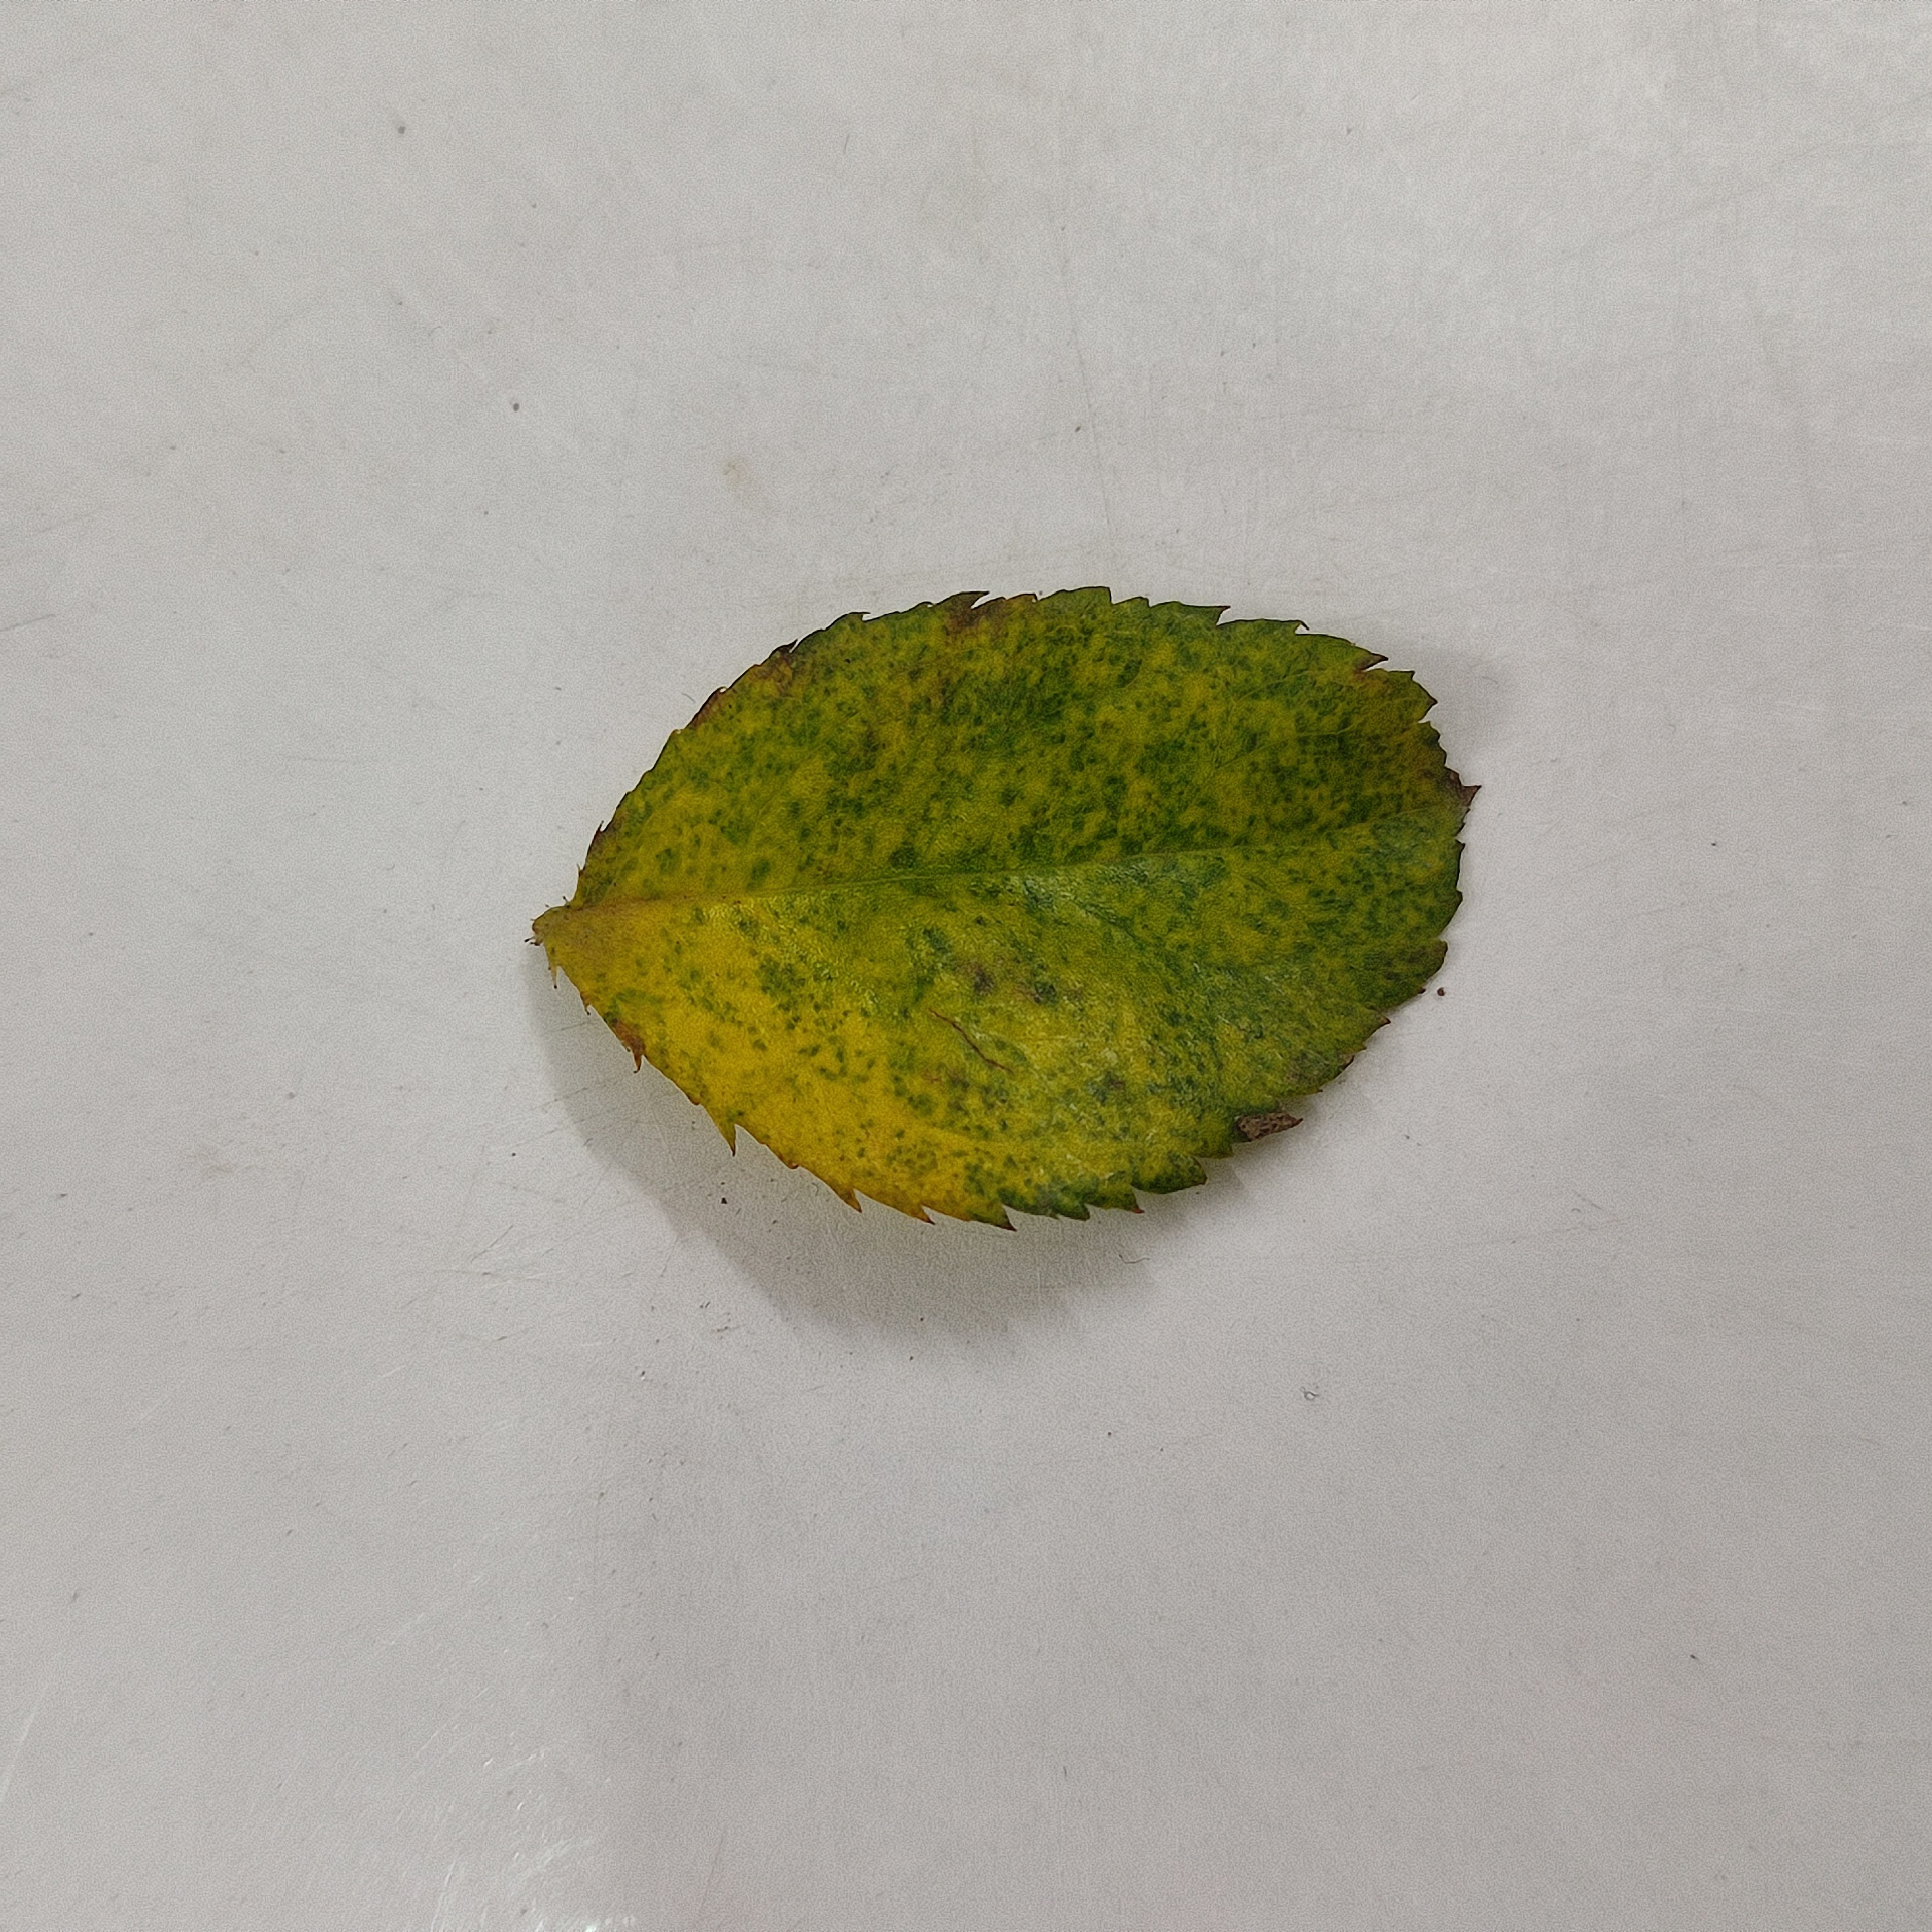
Label: Yellow Mosaic Virus